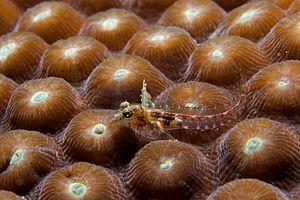
Les Chaenopsidae sont une famille de poissons de l'ordre des Perciformes, faisant partie du groupe des blennies.
Le sous-ordre Blennioidei regroupe des petits poissons benthiques de l'ordre des Perciformes. Ils sont appelés blennie ou bavarelle. La principale famille de ce sous-ordre est celle des Blenniidae.